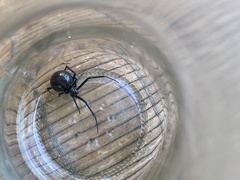
Species: Lactrodectus_hesperus